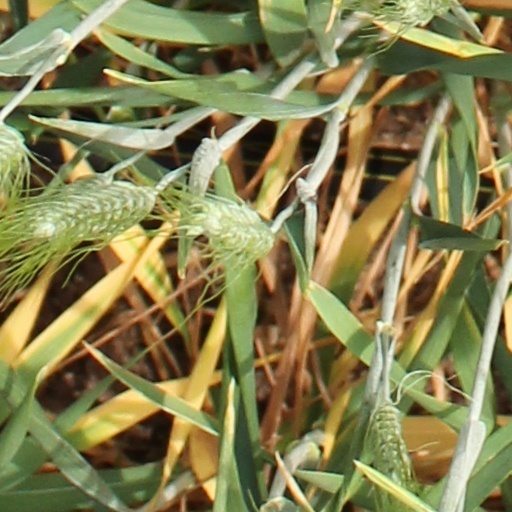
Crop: wheat